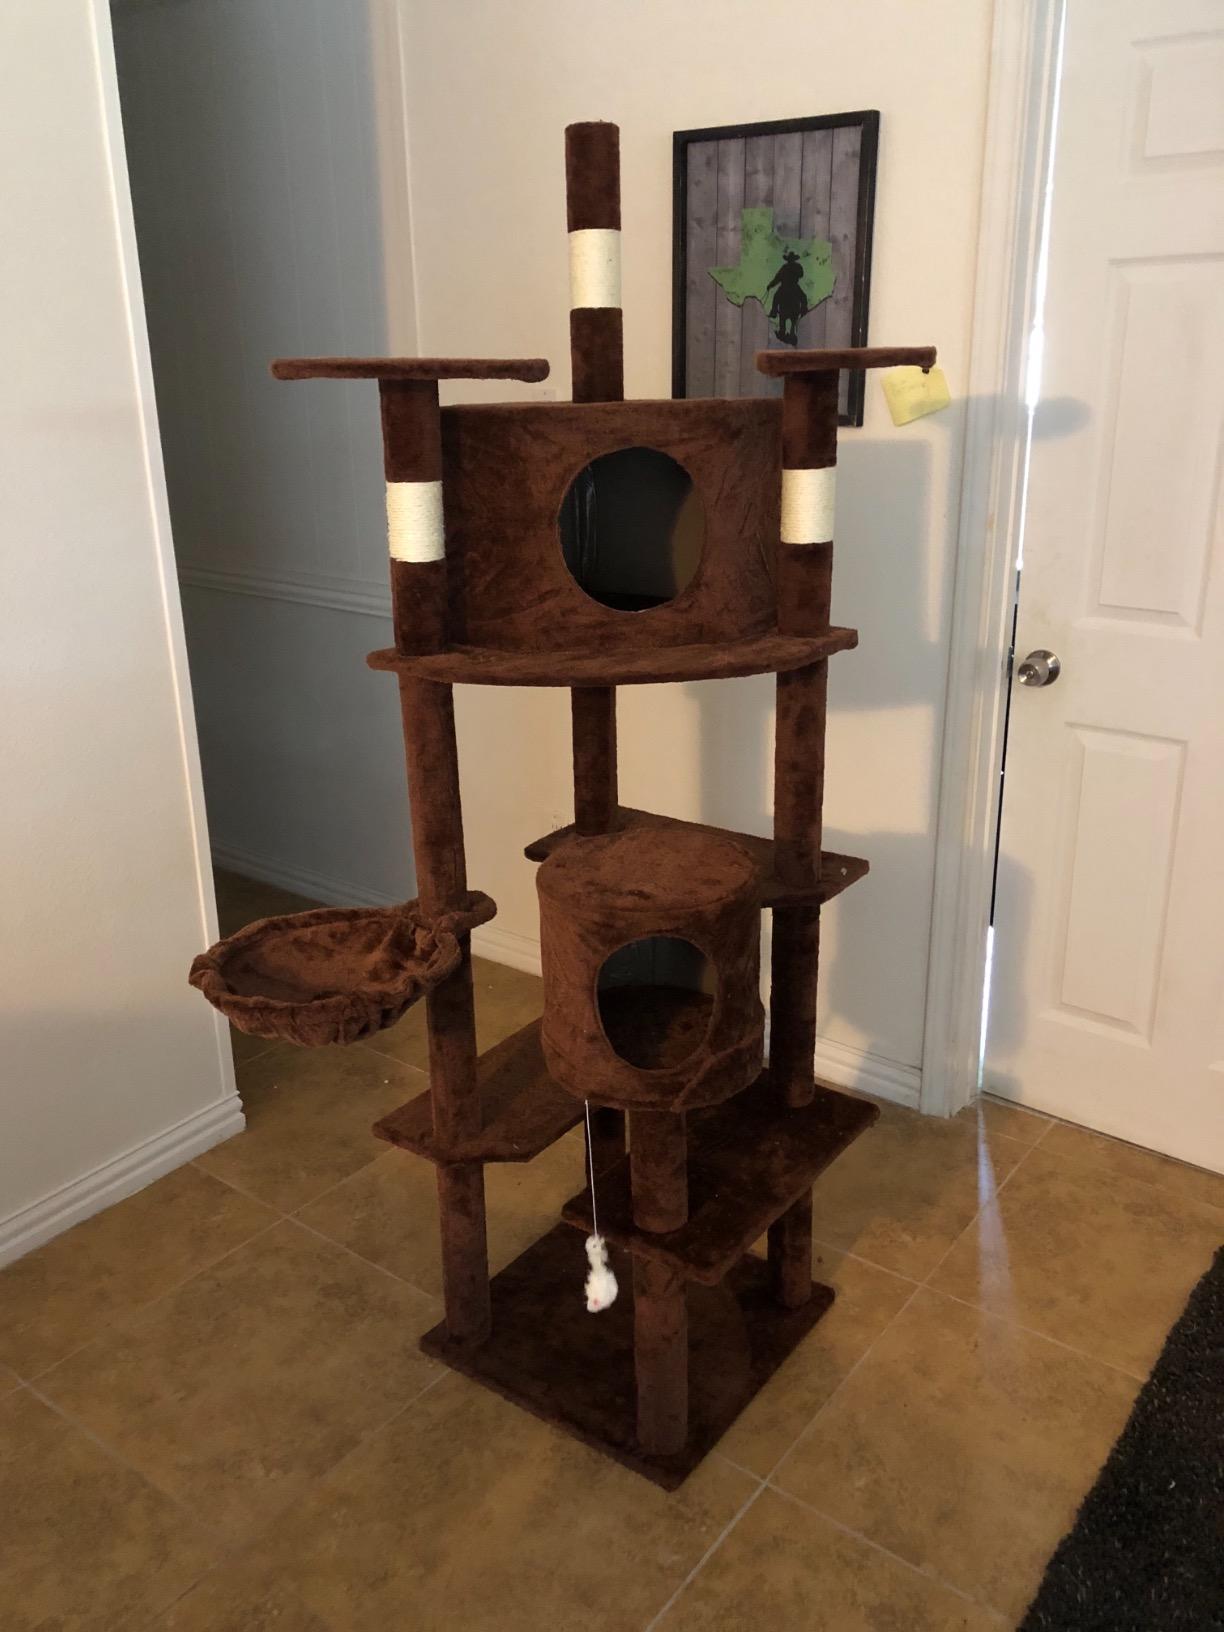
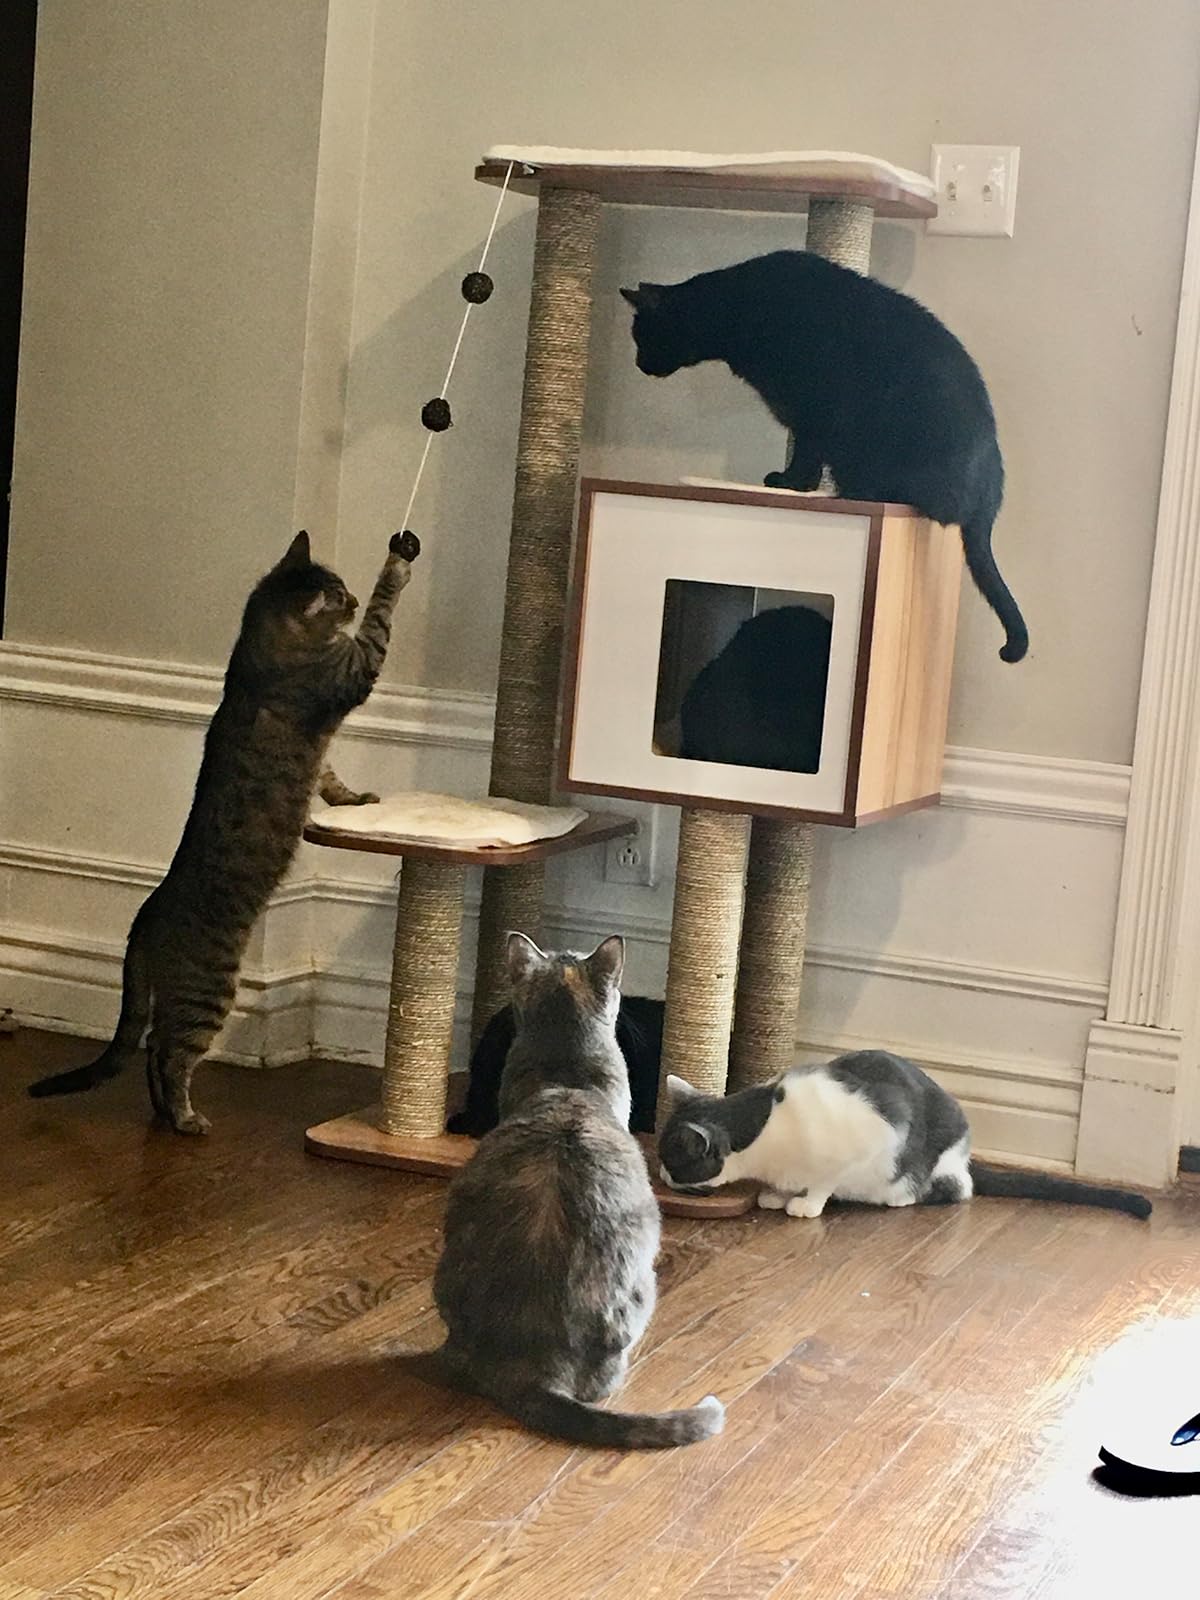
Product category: items_cat tree
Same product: no